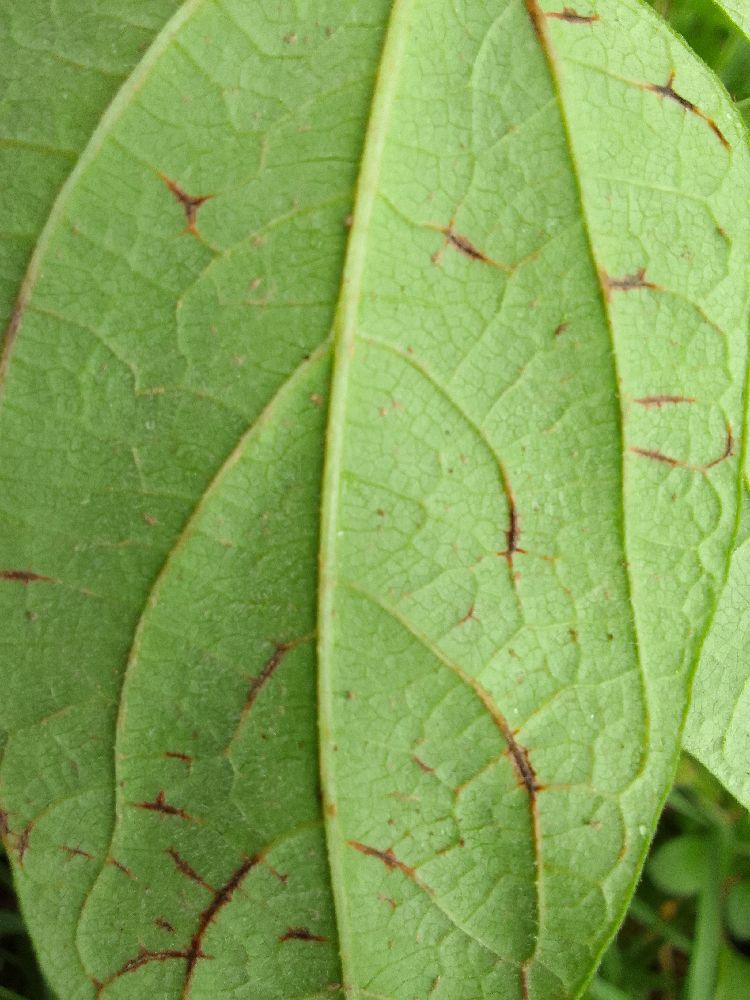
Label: anthracnose